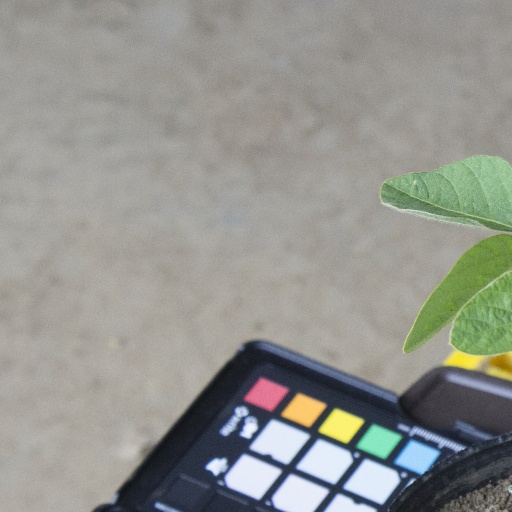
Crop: soybean